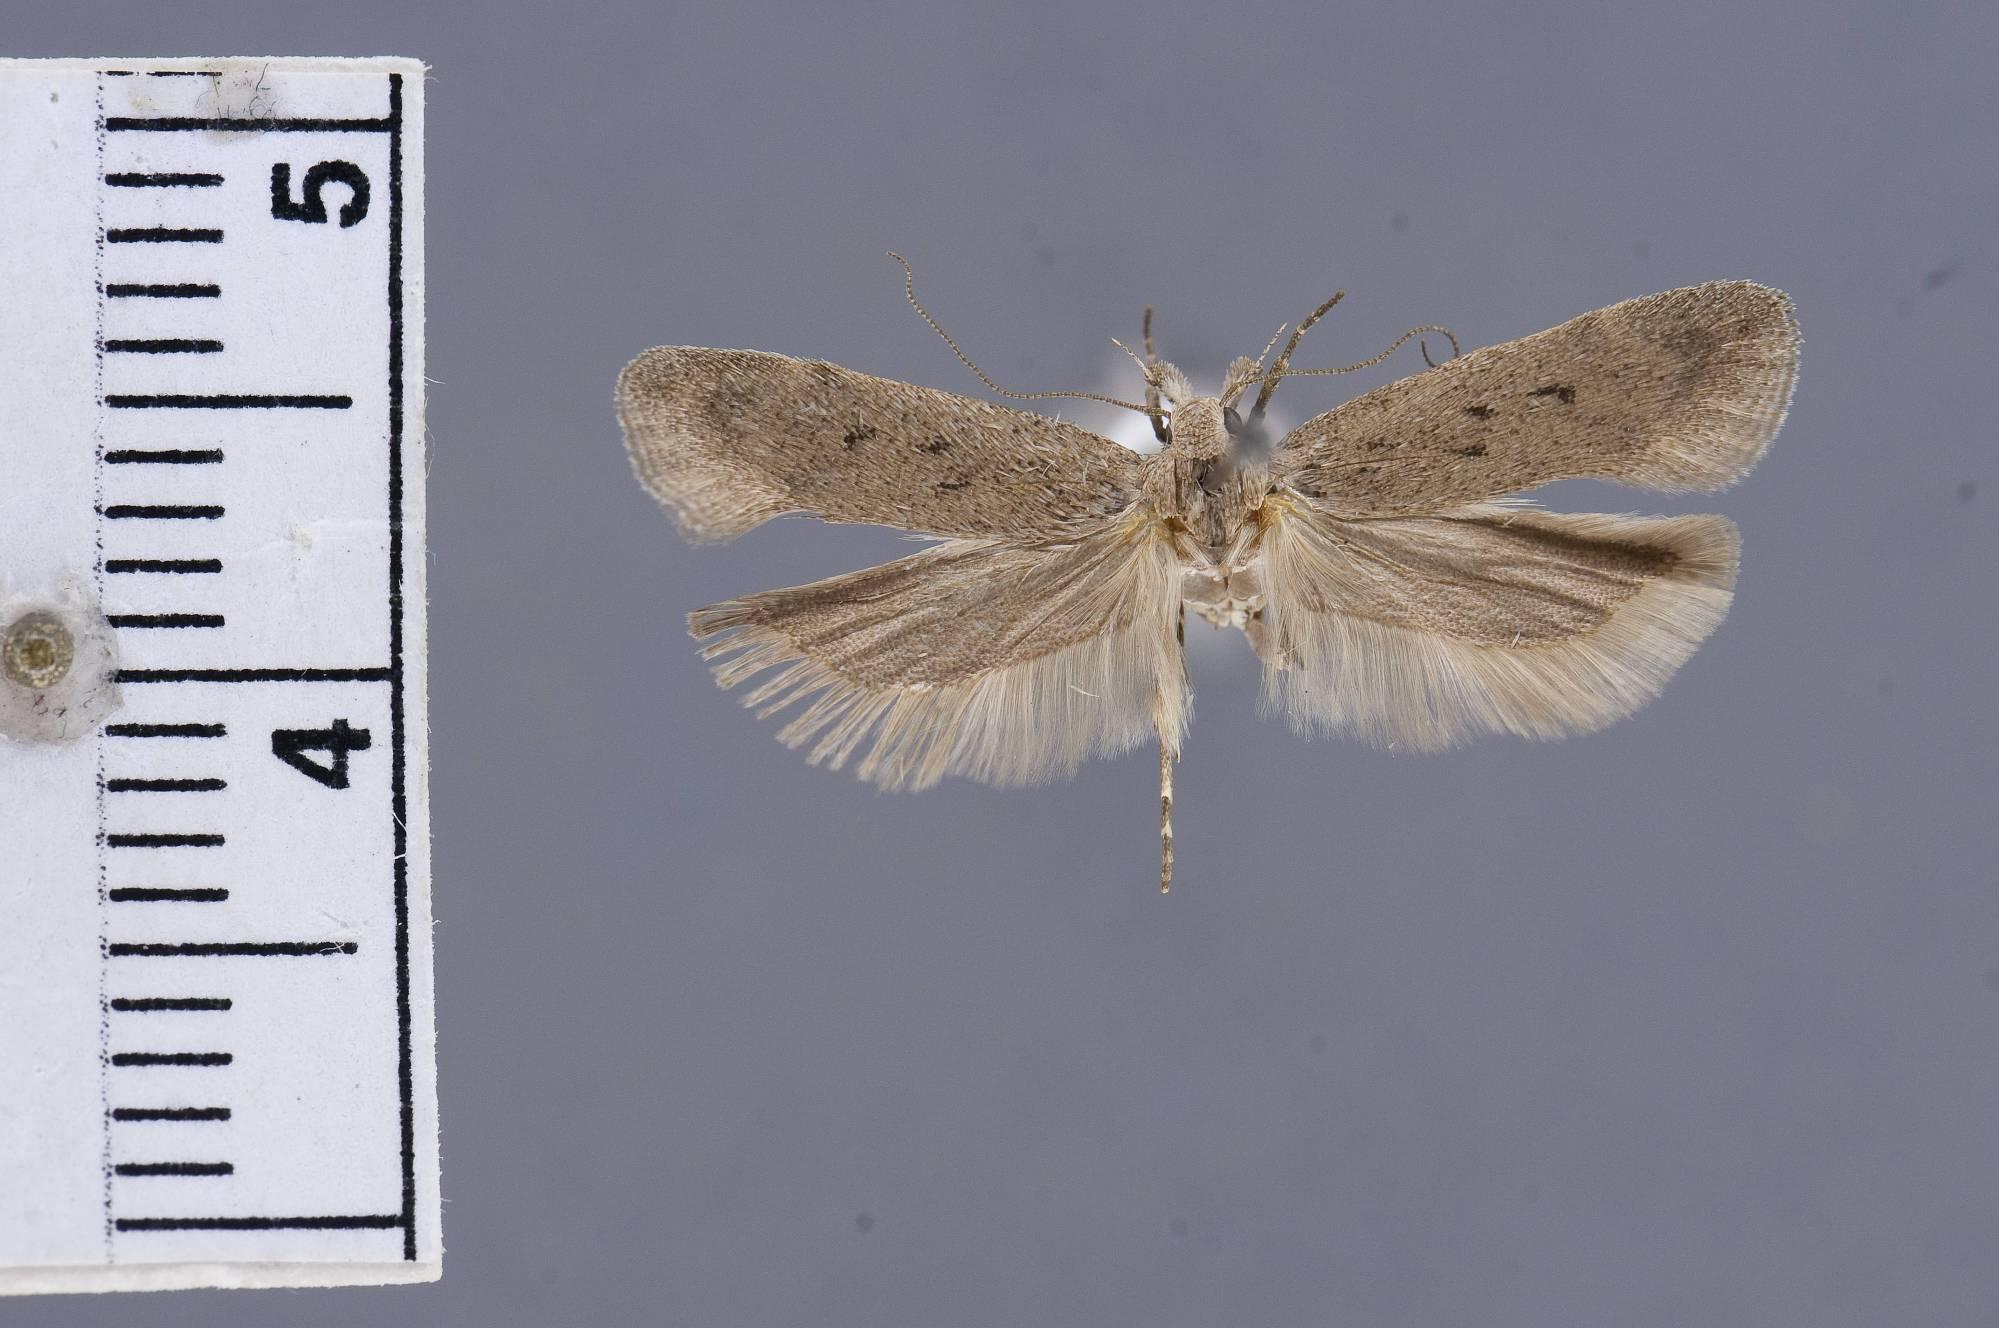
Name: Gelechia eriogonella
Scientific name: Gelechia eriogonella Clarke, 1935
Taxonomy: Animalia, Arthropoda, Insecta, Lepidoptera, Glossata, Gelechiidae, Gelechiinae
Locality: Pullman, Whitman, Washington, United States
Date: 19 Jul 1934